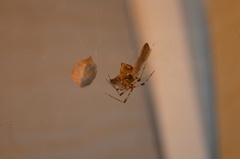
Species: Parasteatoda_tepidariorum